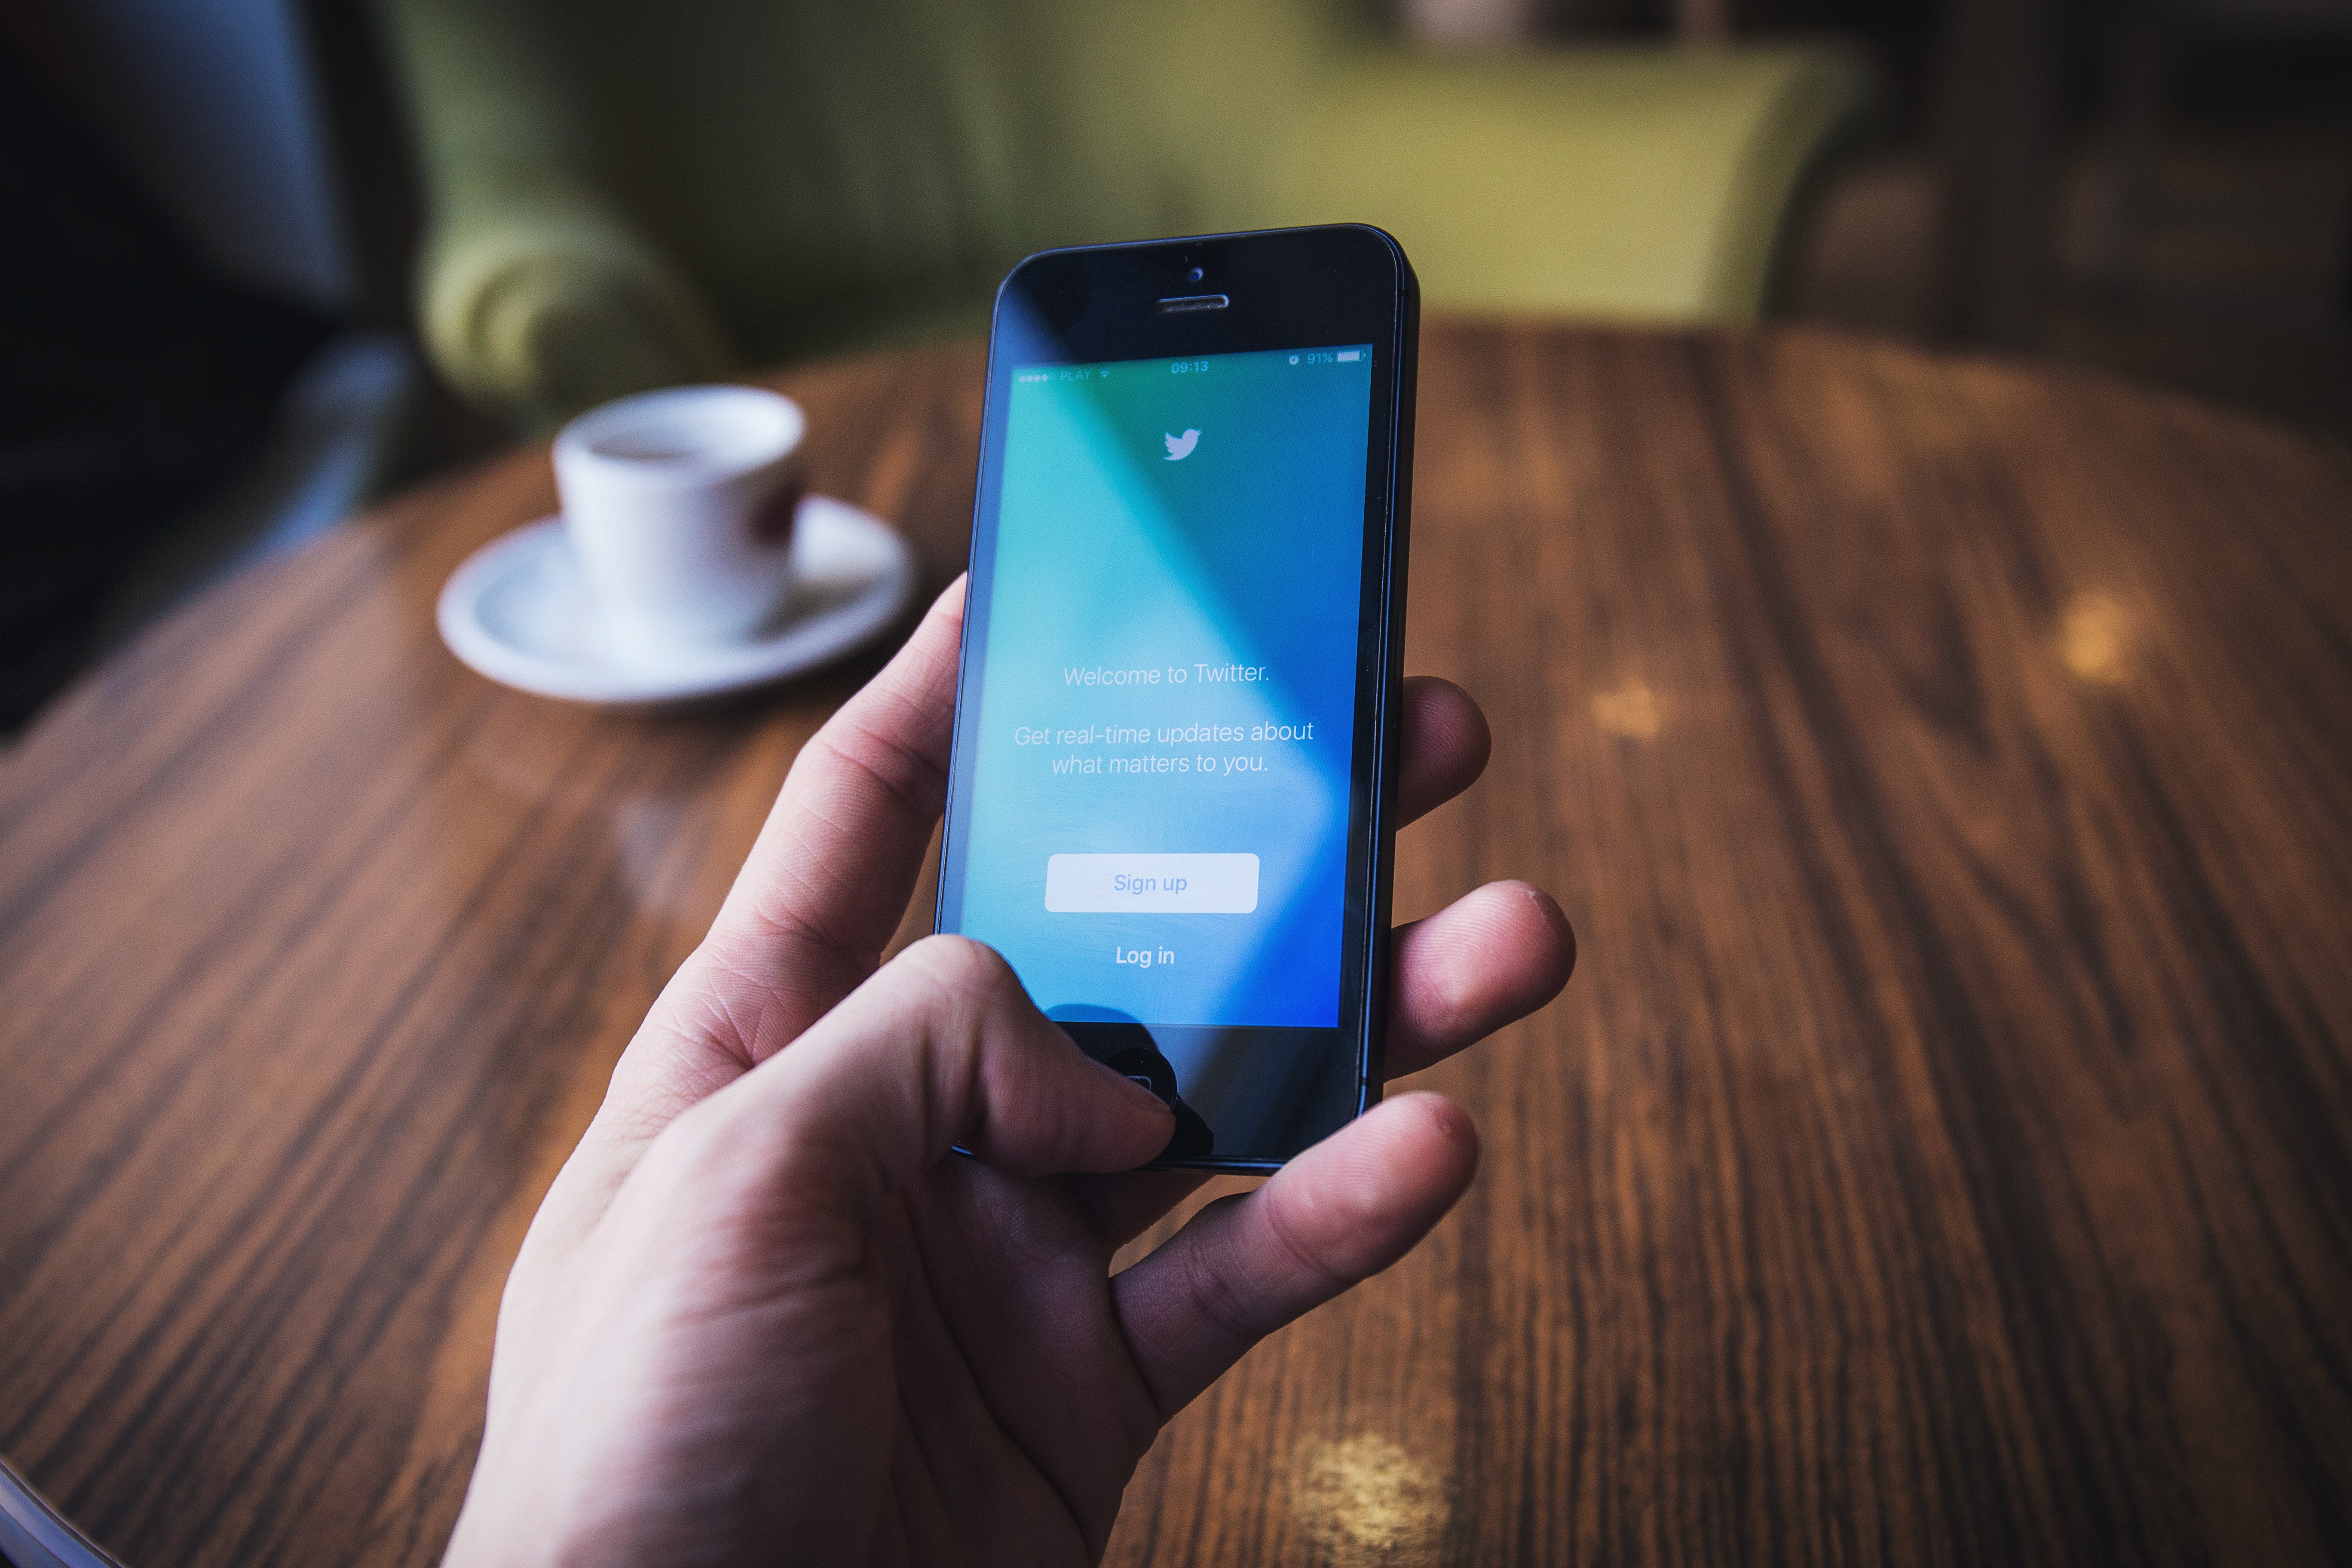
smartphone, mobile, hand, screen, man, technology, phone, color, telephone, communication, gadget, hold, mobile phone, cell phone, smart phone, electronics, cellphone, cellular, twitter, wireless, adult, mobilephone, communicate, portable communications device, communication device